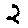
Label: 2